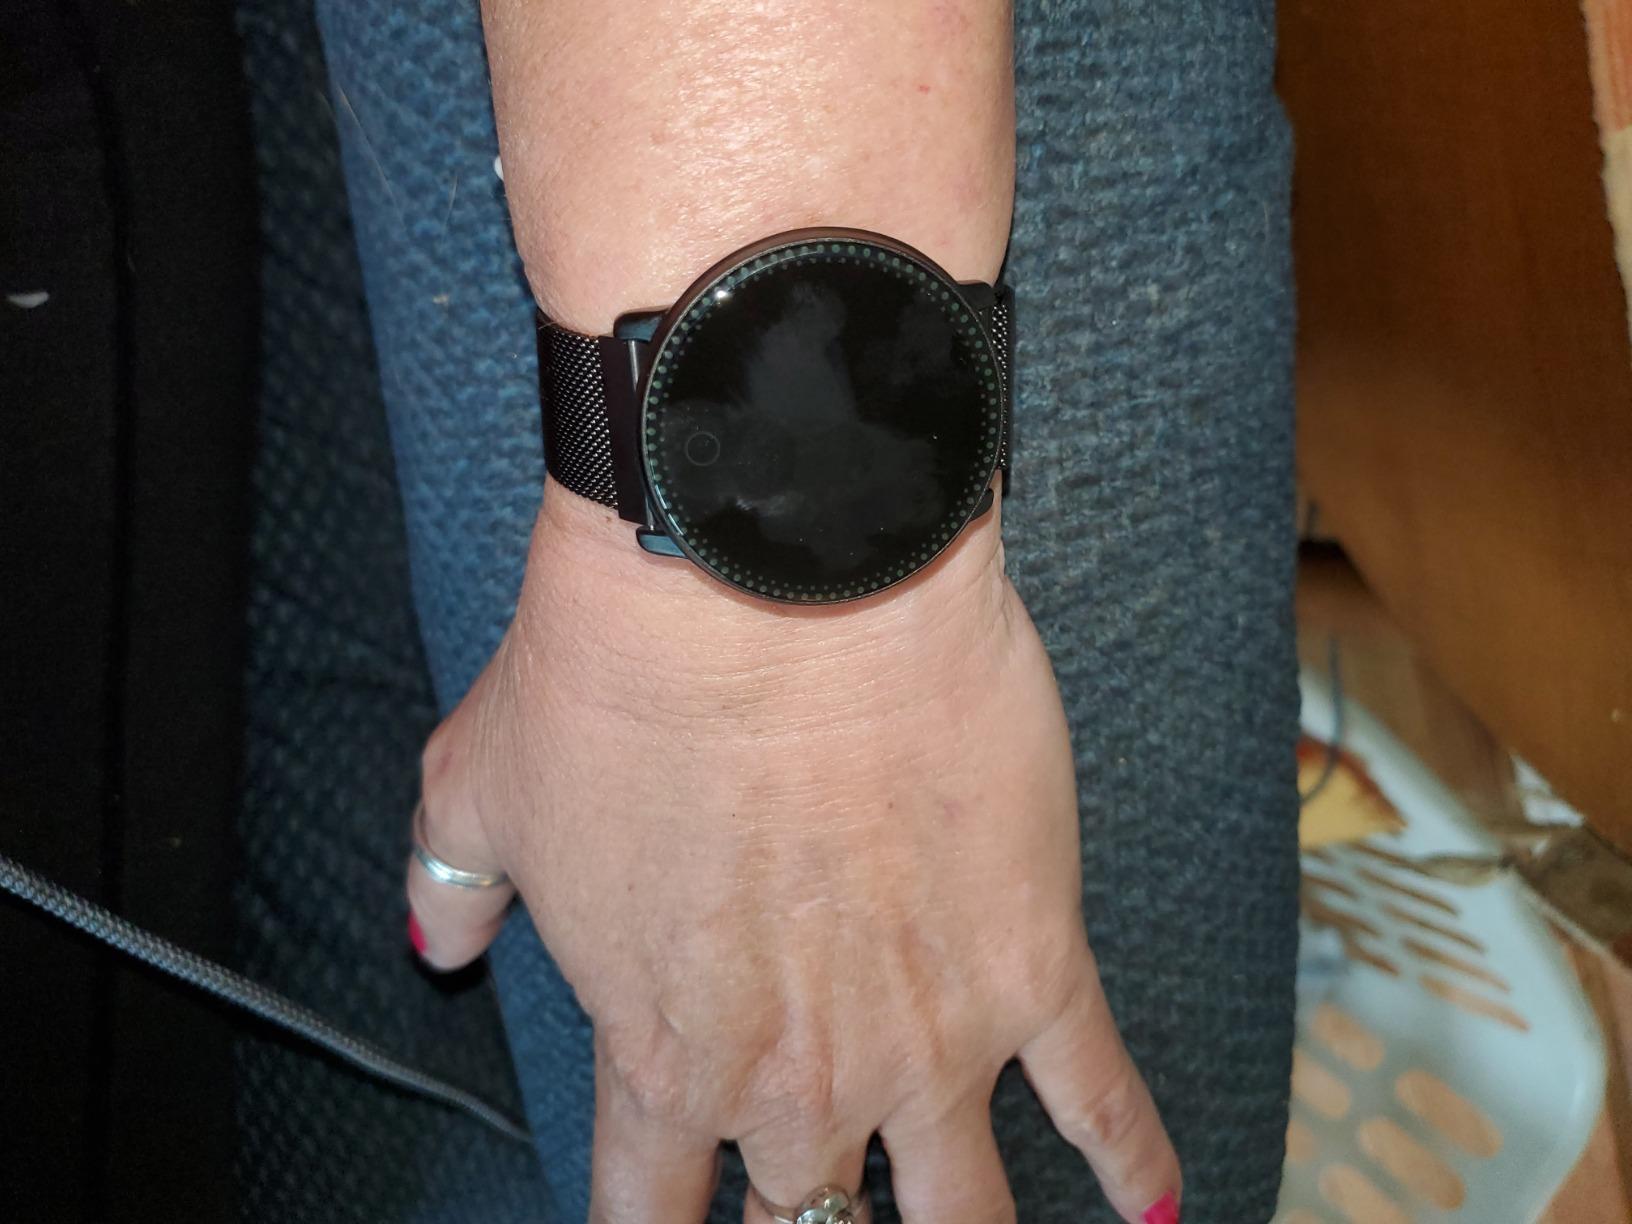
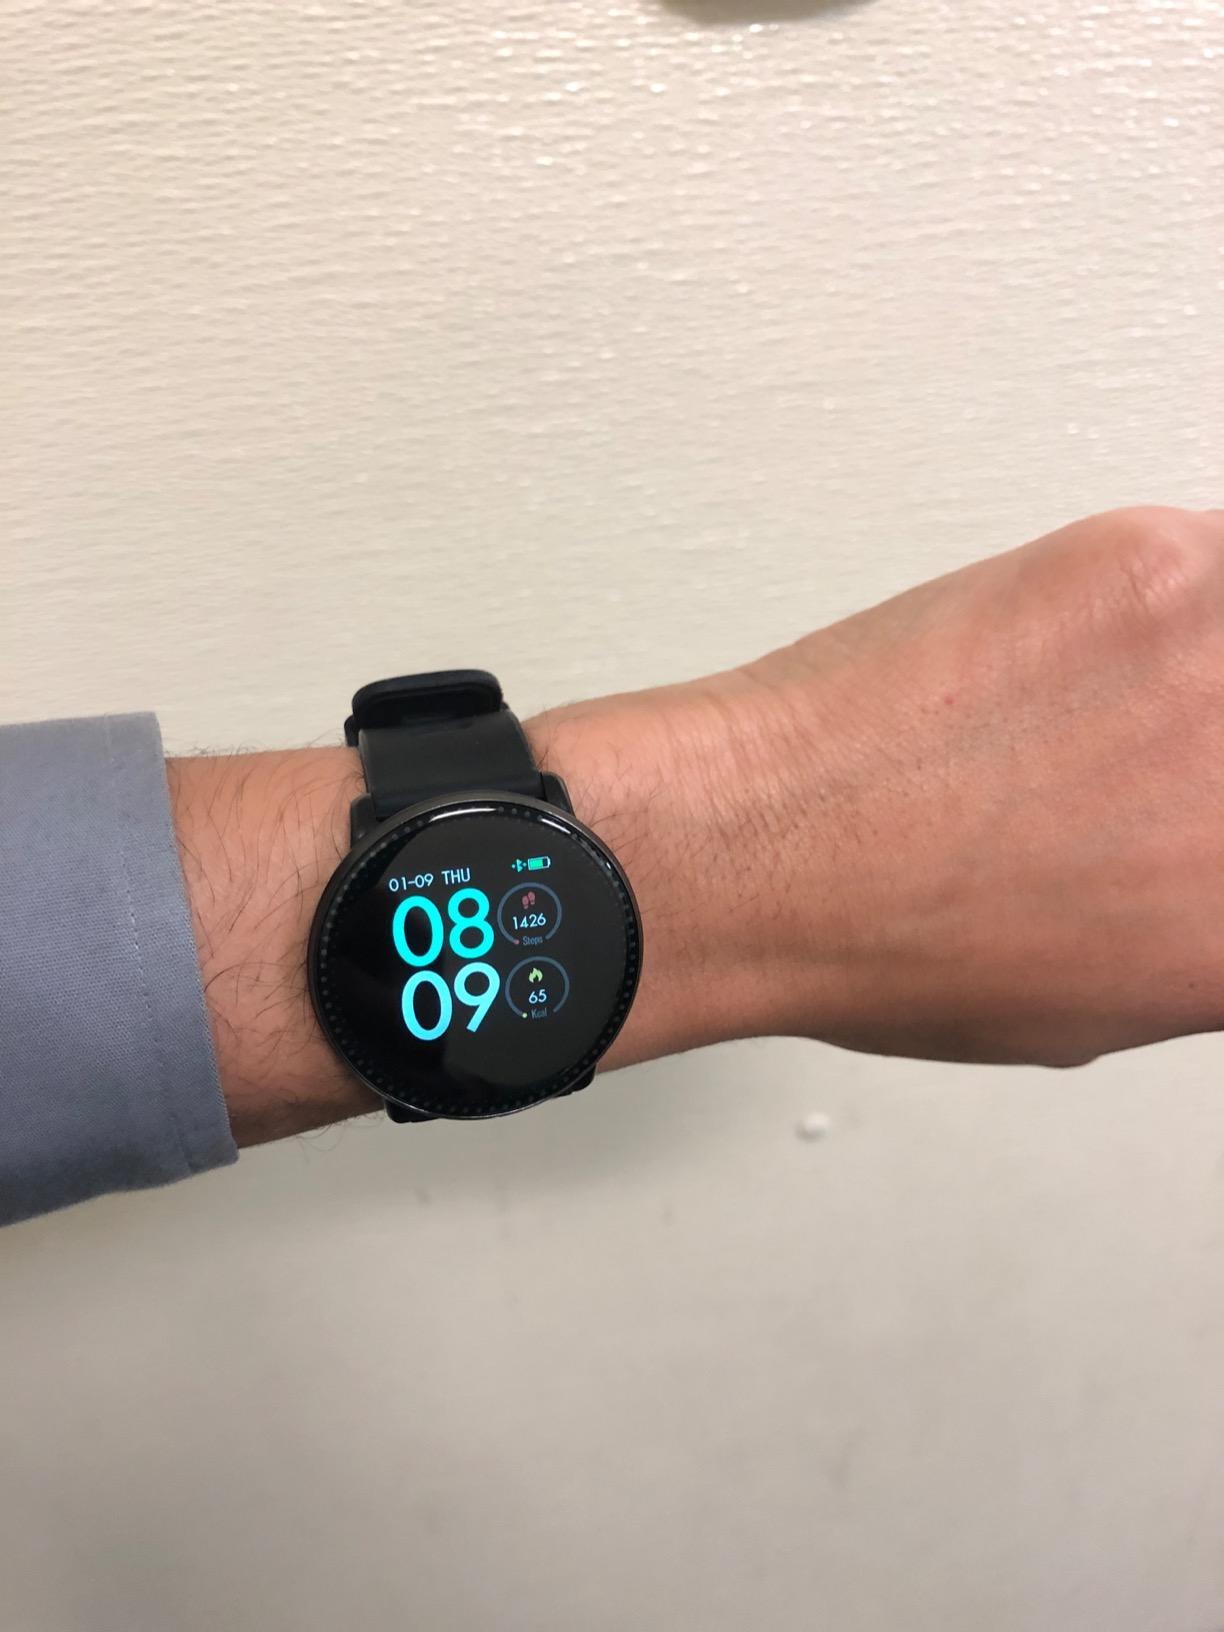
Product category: smartwatch
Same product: yes